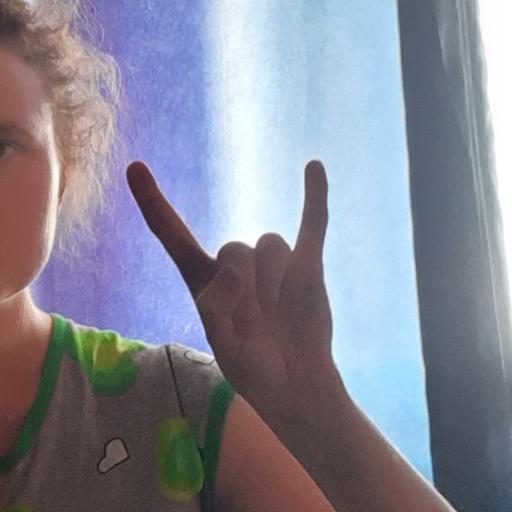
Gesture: rock